Rhythm of the Saddle

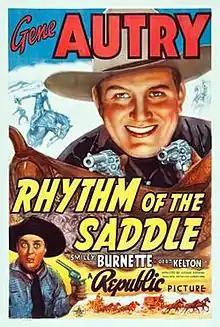
Theatrical release poster

Rhythm of the Saddle is a 1938 American Western film directed by George Sherman and starring Gene Autry, Smiley Burnette, and Pert Kelton. Written by Paul Franklin, the film is about the foreman at a ranch owned by a wealthy rodeo owner who will lose her rodeo contract unless sales improve.